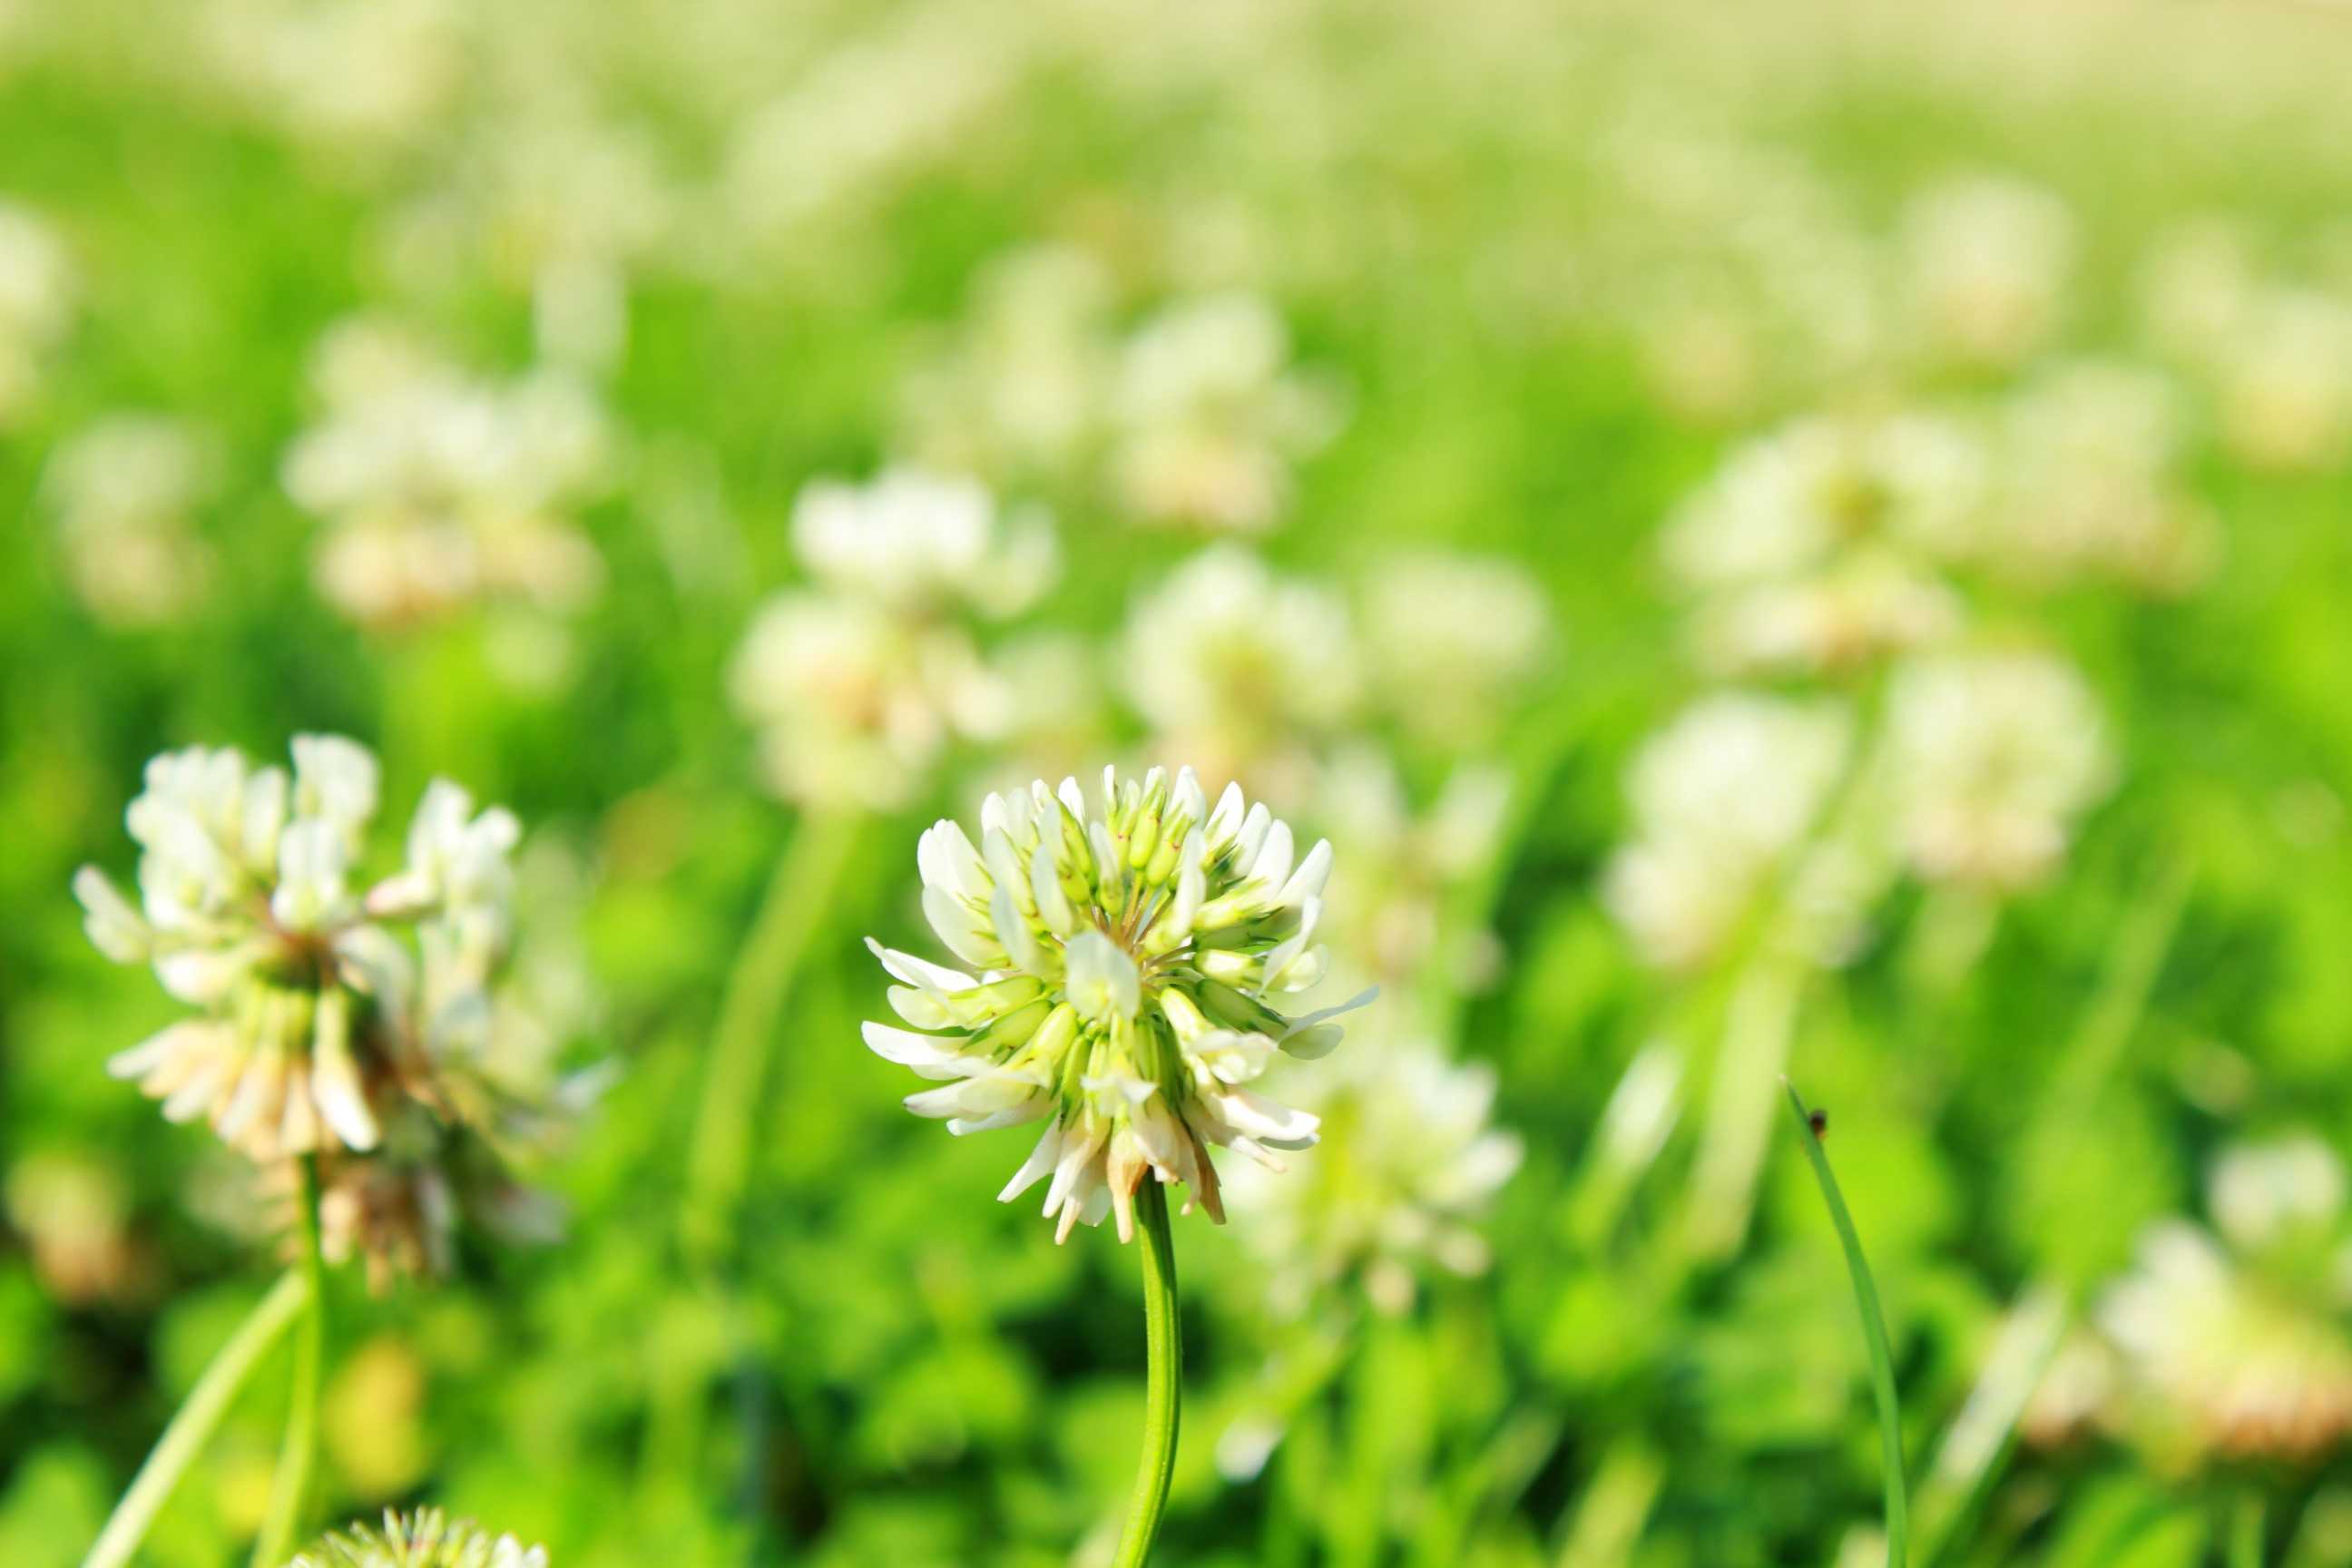
nature, grass, blossom, plant, field, lawn, meadow, prairie, morning, flower, summer, green, produce, macro, flora, clover, wildflower, flowers, grassland, shamrock, macro photography, flowering plant, grass family, land plant